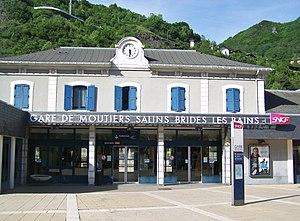
Façade du bâtiment de la gare de Moûtiers-Salins-Brides-les-Bains en Savoie.
La gare de Moûtiers - Salins - Brides-les-Bains est une gare ferroviaire française de la ligne de Saint-Pierre-d'Albigny à Bourg-Saint-Maurice, située sur le territoire de la commune de Moûtiers, à proximité de Salins-Fontaine et de Brides-les-Bains, dans le département de la Savoie, en région Auvergne-Rhône-Alpes.
Brides-les-Bains est une commune française située dans le département de la Savoie, en région Auvergne-Rhône-Alpes. Son chef-lieu constitue un village de fond de vallée du massif de la Vanoise, en Tarentaise, et la commune comptait 506 habitants en 2017.
Moûtiers est une commune française située dans le département de la Savoie, en région Auvergne-Rhône-Alpes.